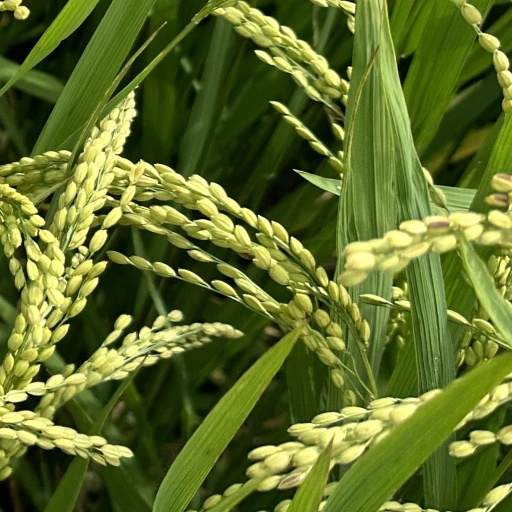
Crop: rice